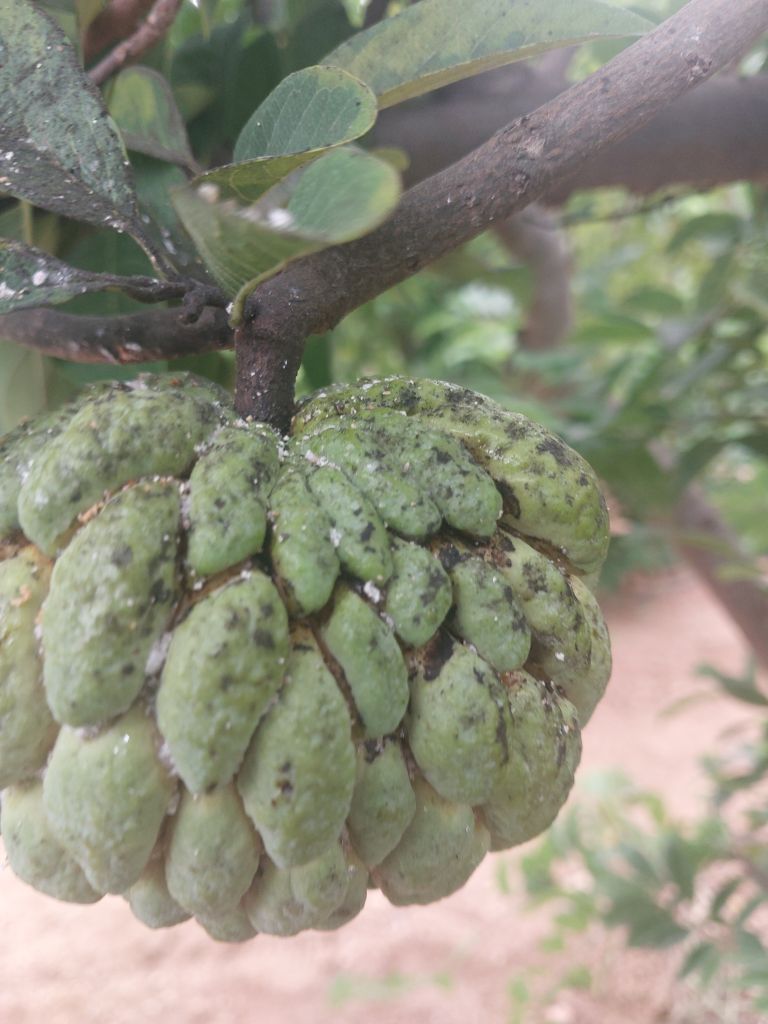
Disease label: Leaf spot on fruit